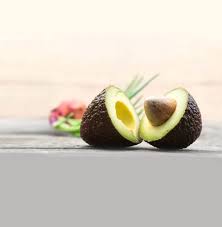
Label: Avocado